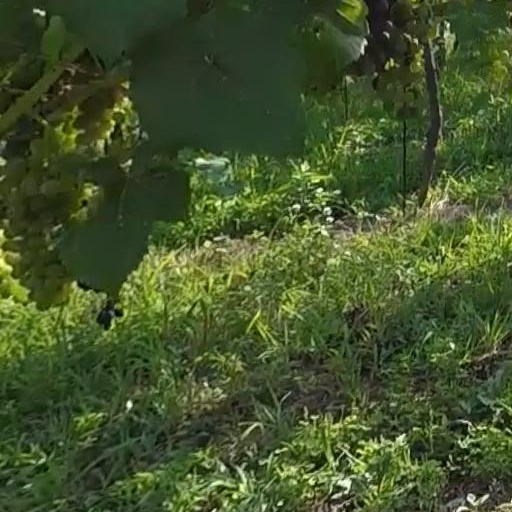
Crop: grape